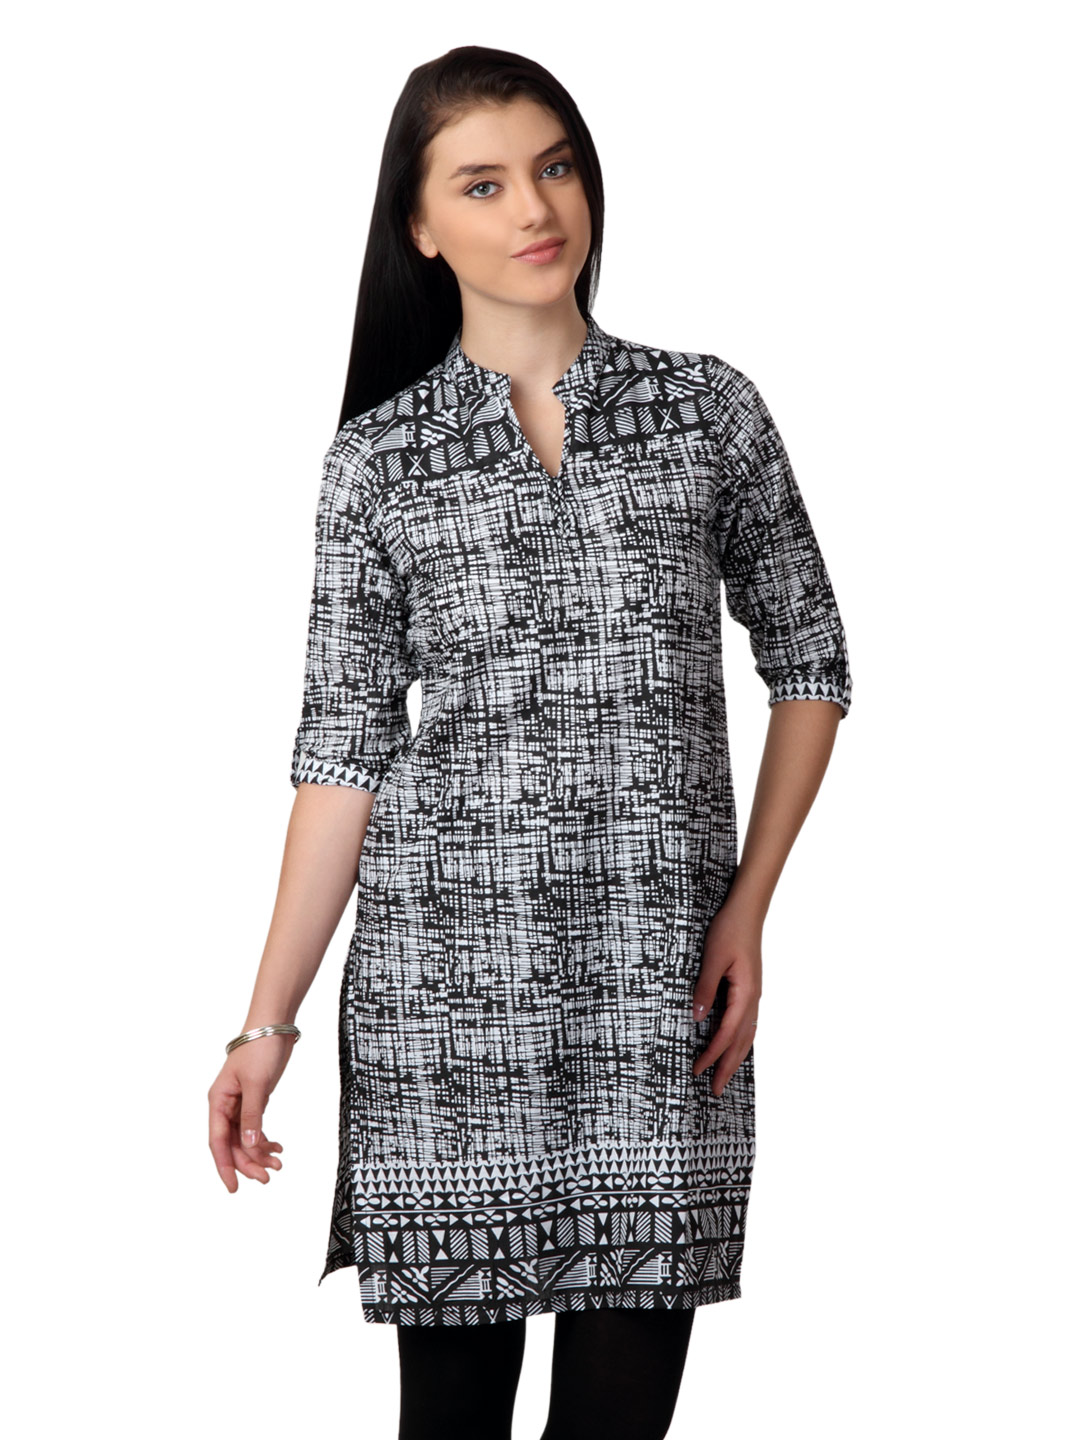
Vishudh Women Black & White Kurta
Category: Apparel / Topwear / Kurtas
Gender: Women
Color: Black
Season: Summer 2012
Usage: Ethnic